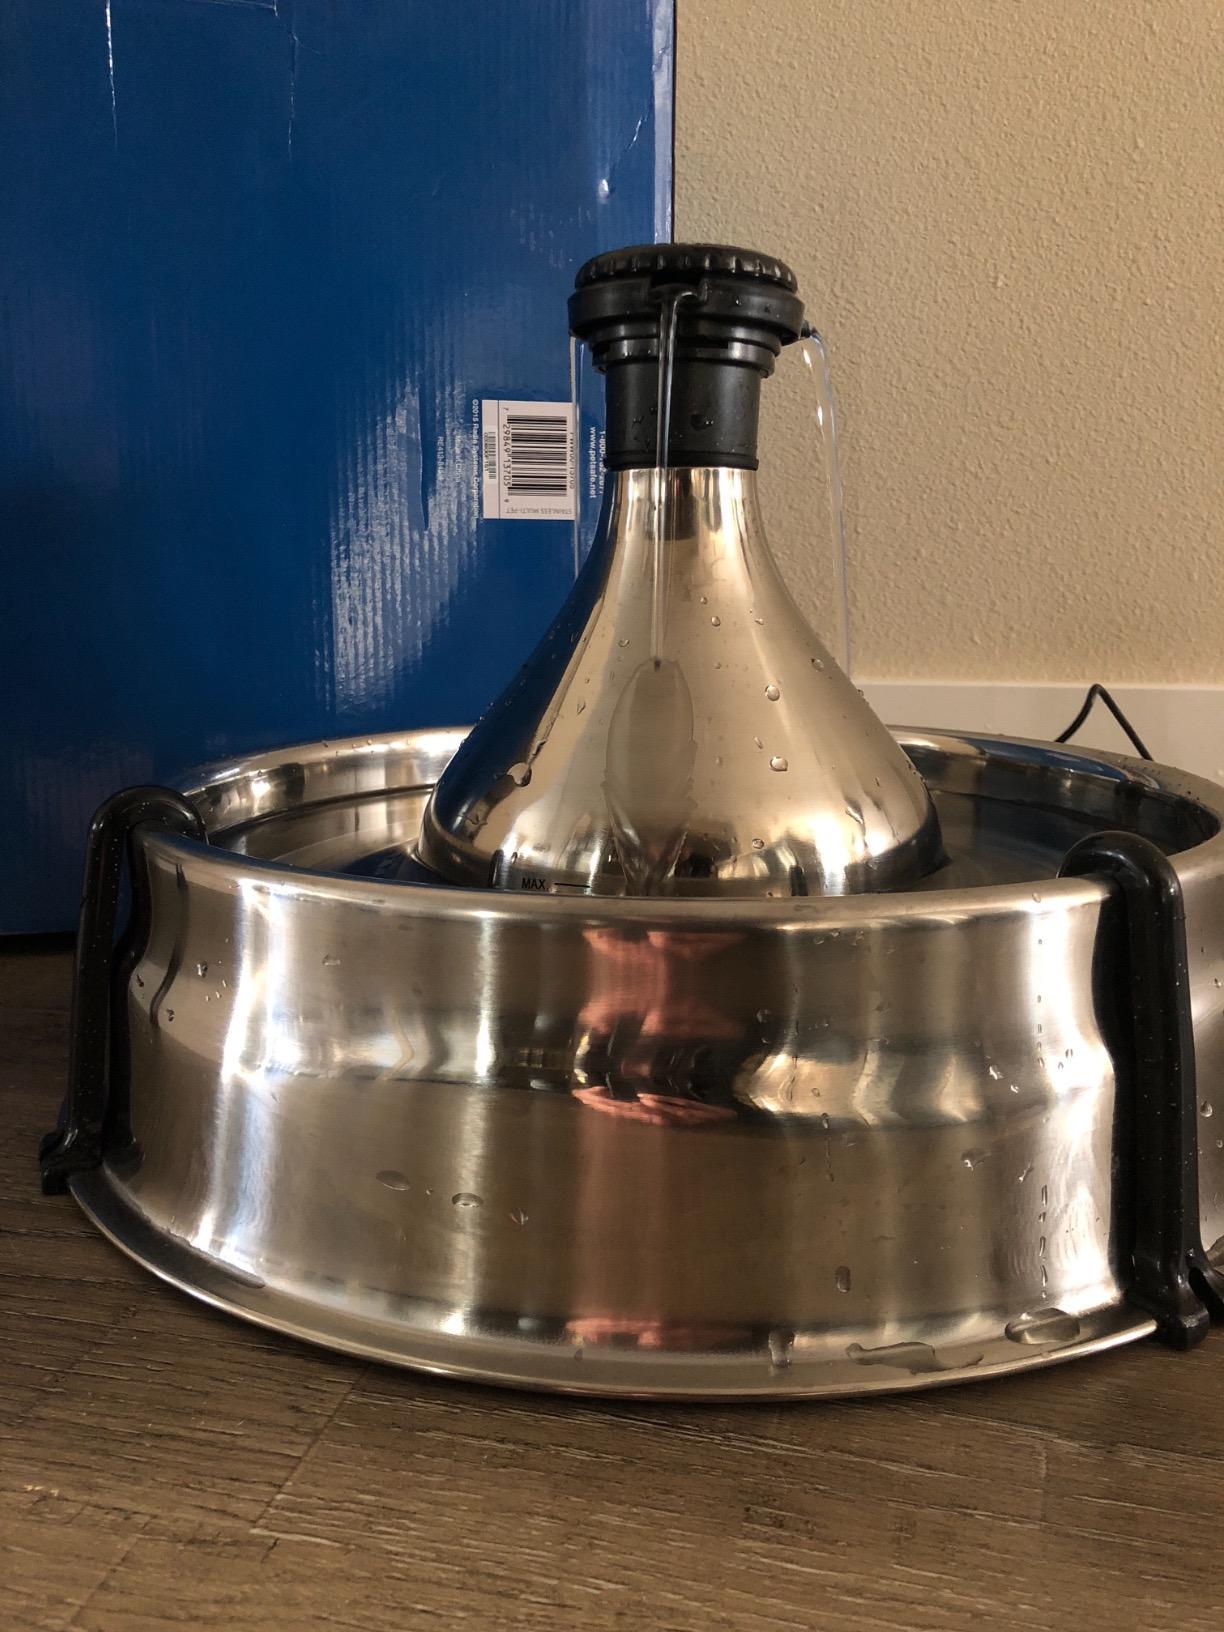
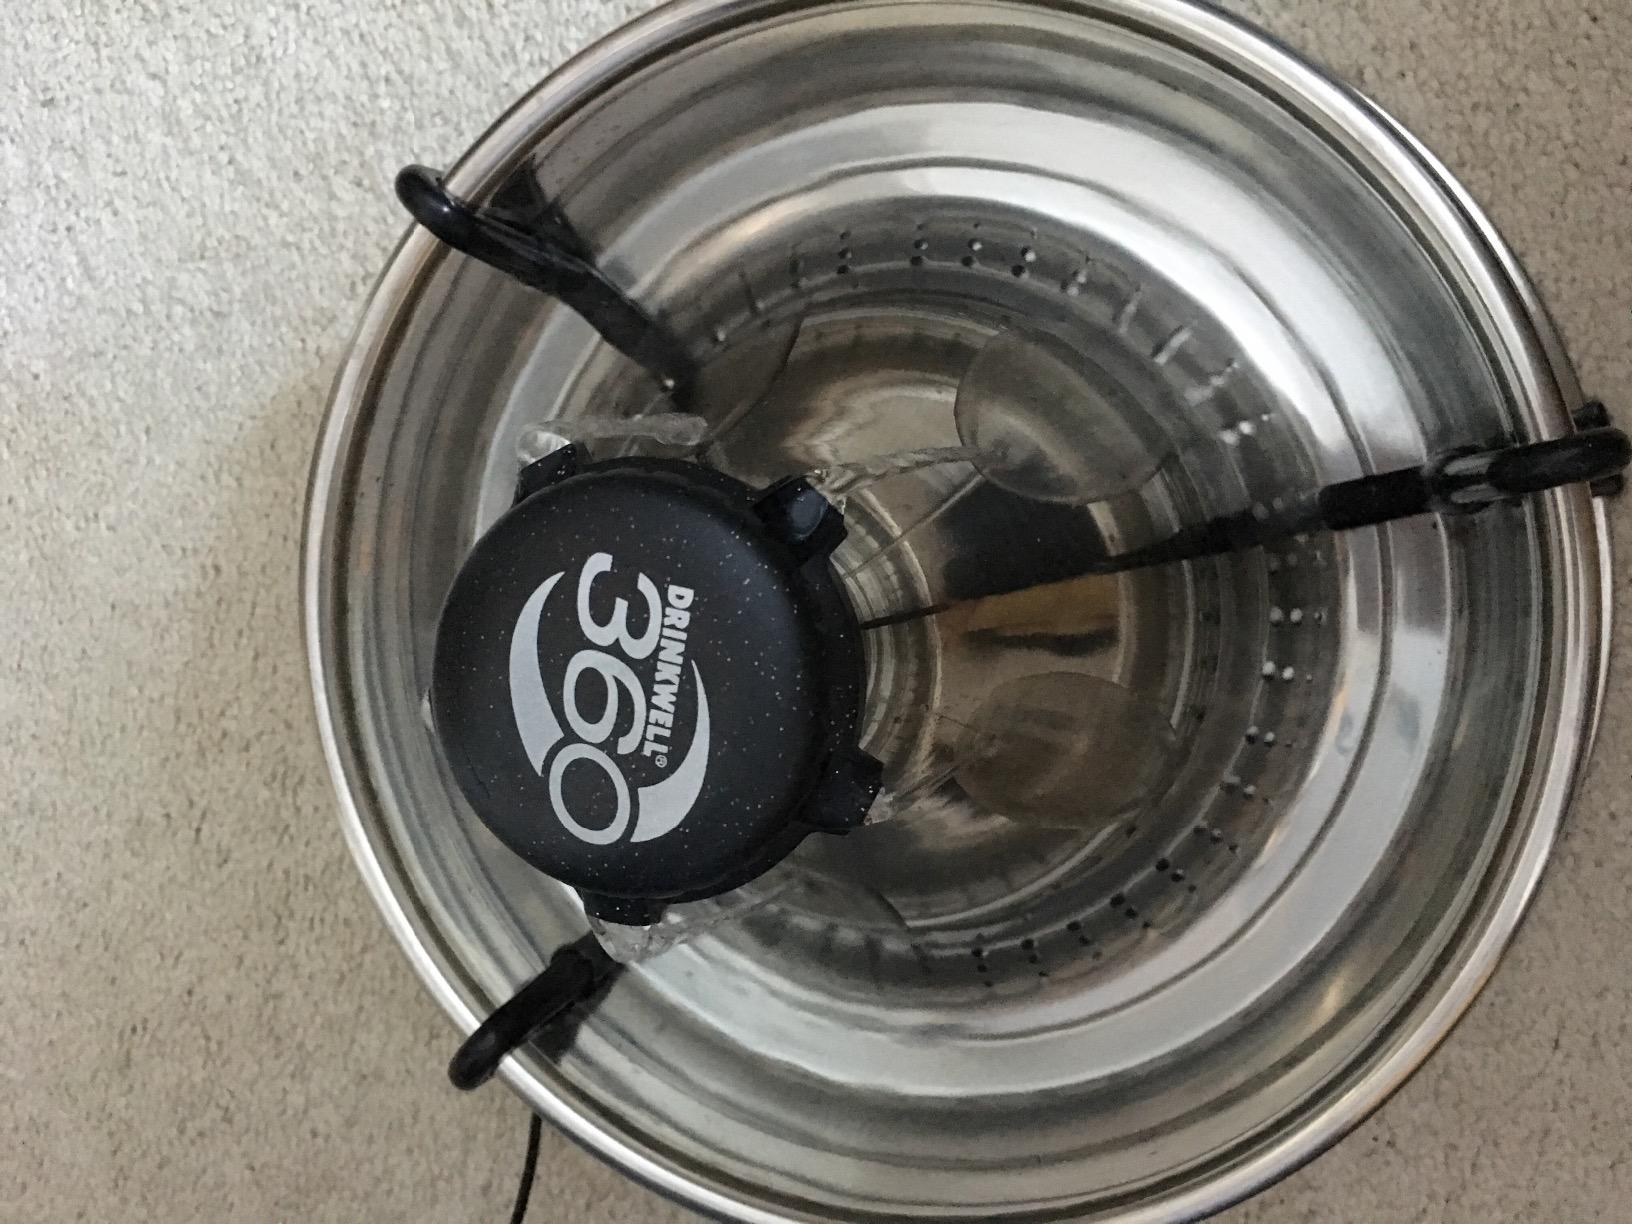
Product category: items_bowl
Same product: yes